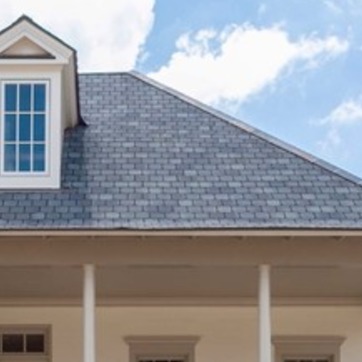
Material: other